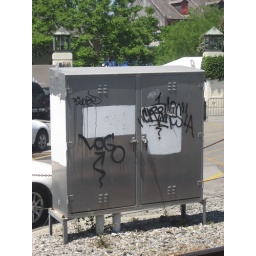
A quick throw up I saw while we were in the street car